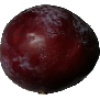
Label: Plum 1